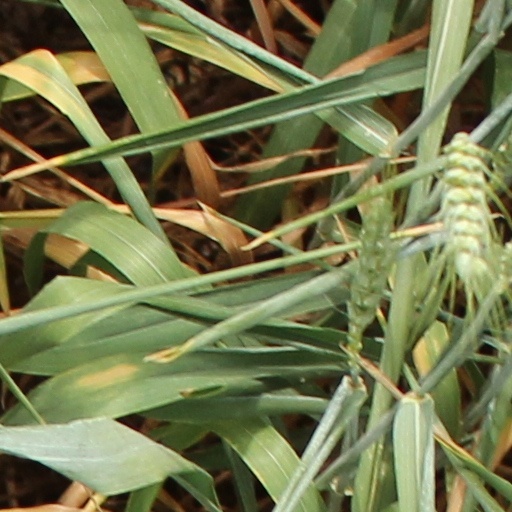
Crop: wheat